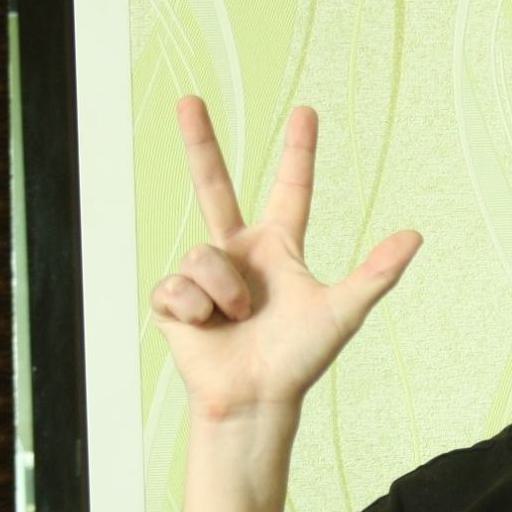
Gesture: three2